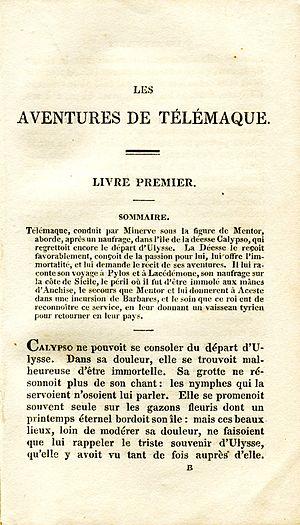
Les Aventures de Télémaque est le titre d'un roman didactique de Fénelon, probablement écrit dans les années 1694 et suivantes, et publié pour la première fois à l'insu de Fénelon en 1699.